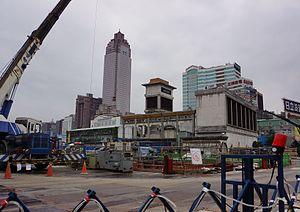
La gare centrale de Taipei est la principale gare ferroviaire de Taipei. Elle est desservie par les trains du réseau classique de la Taiwan Railways Administration, les trains à grande vitesse, ainsi que le métro de Taipei. Via un passage souterrain, elle est reliée à la station terminus de la ligne Aéroport du métro de Taoyuan donnant accès à l'aéroport international Taiwan-Taoyuan.